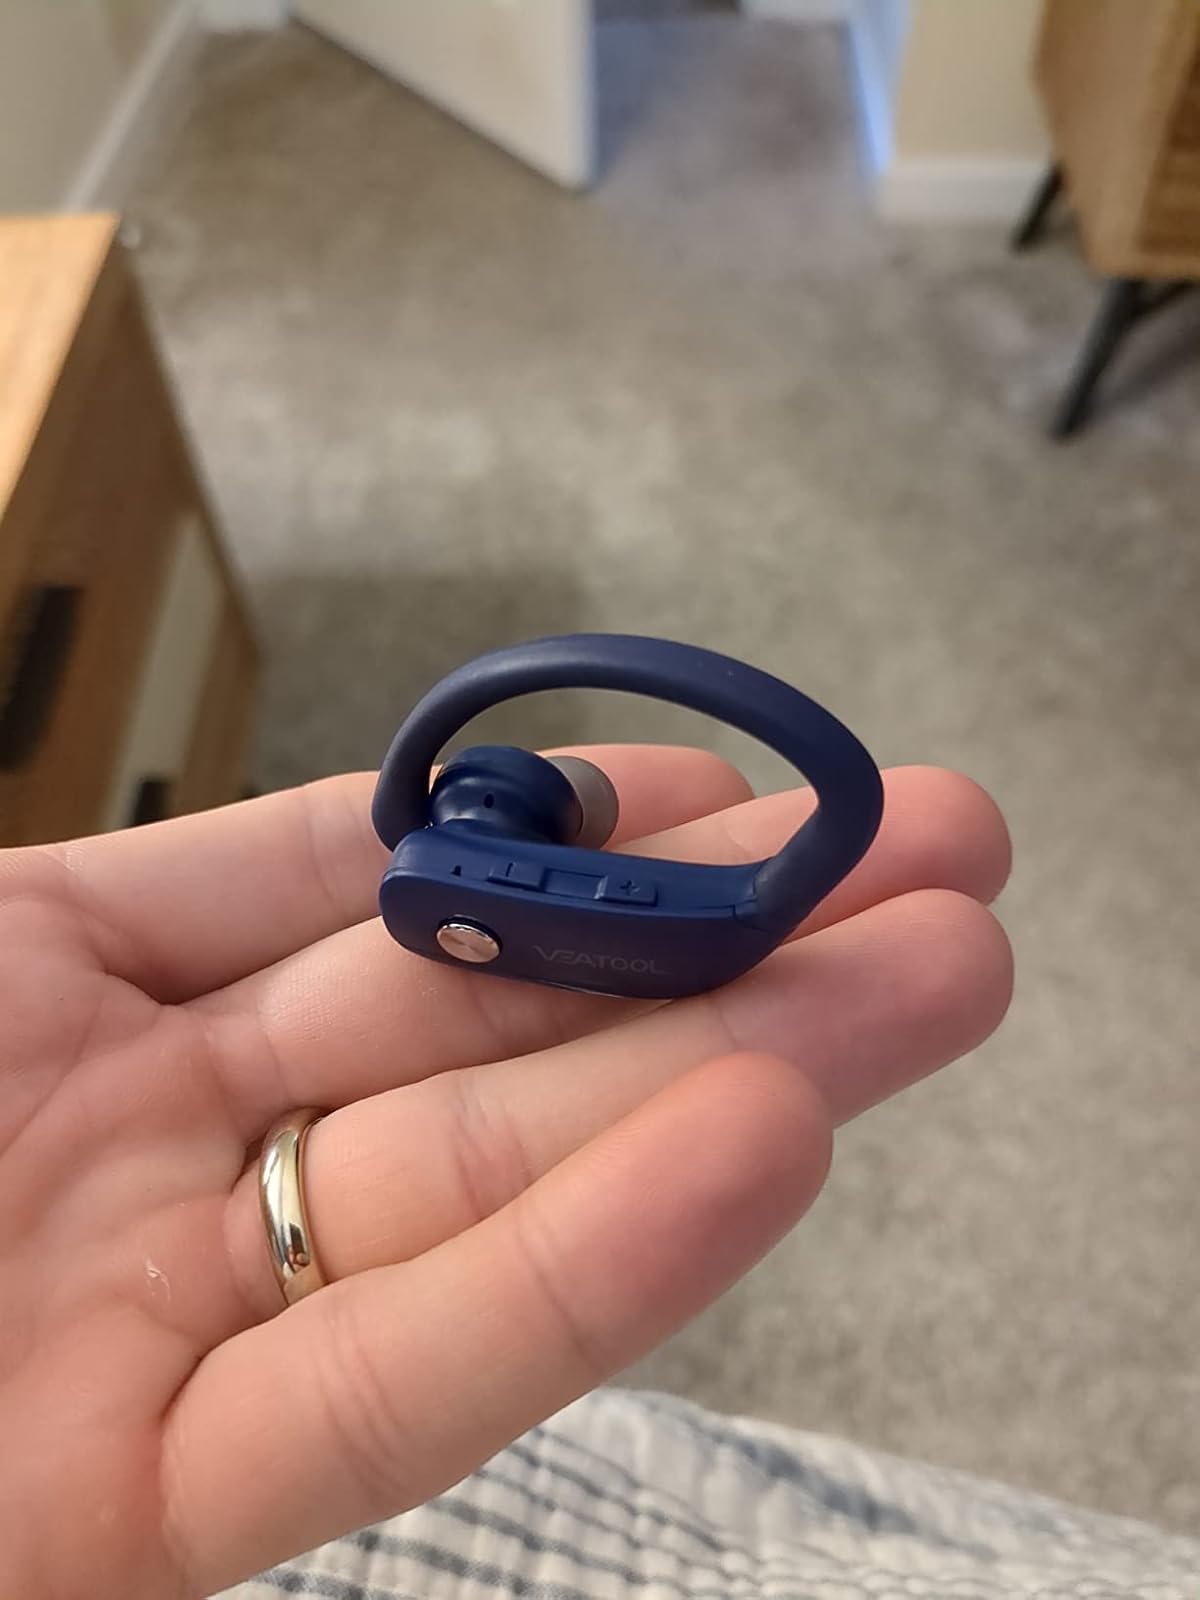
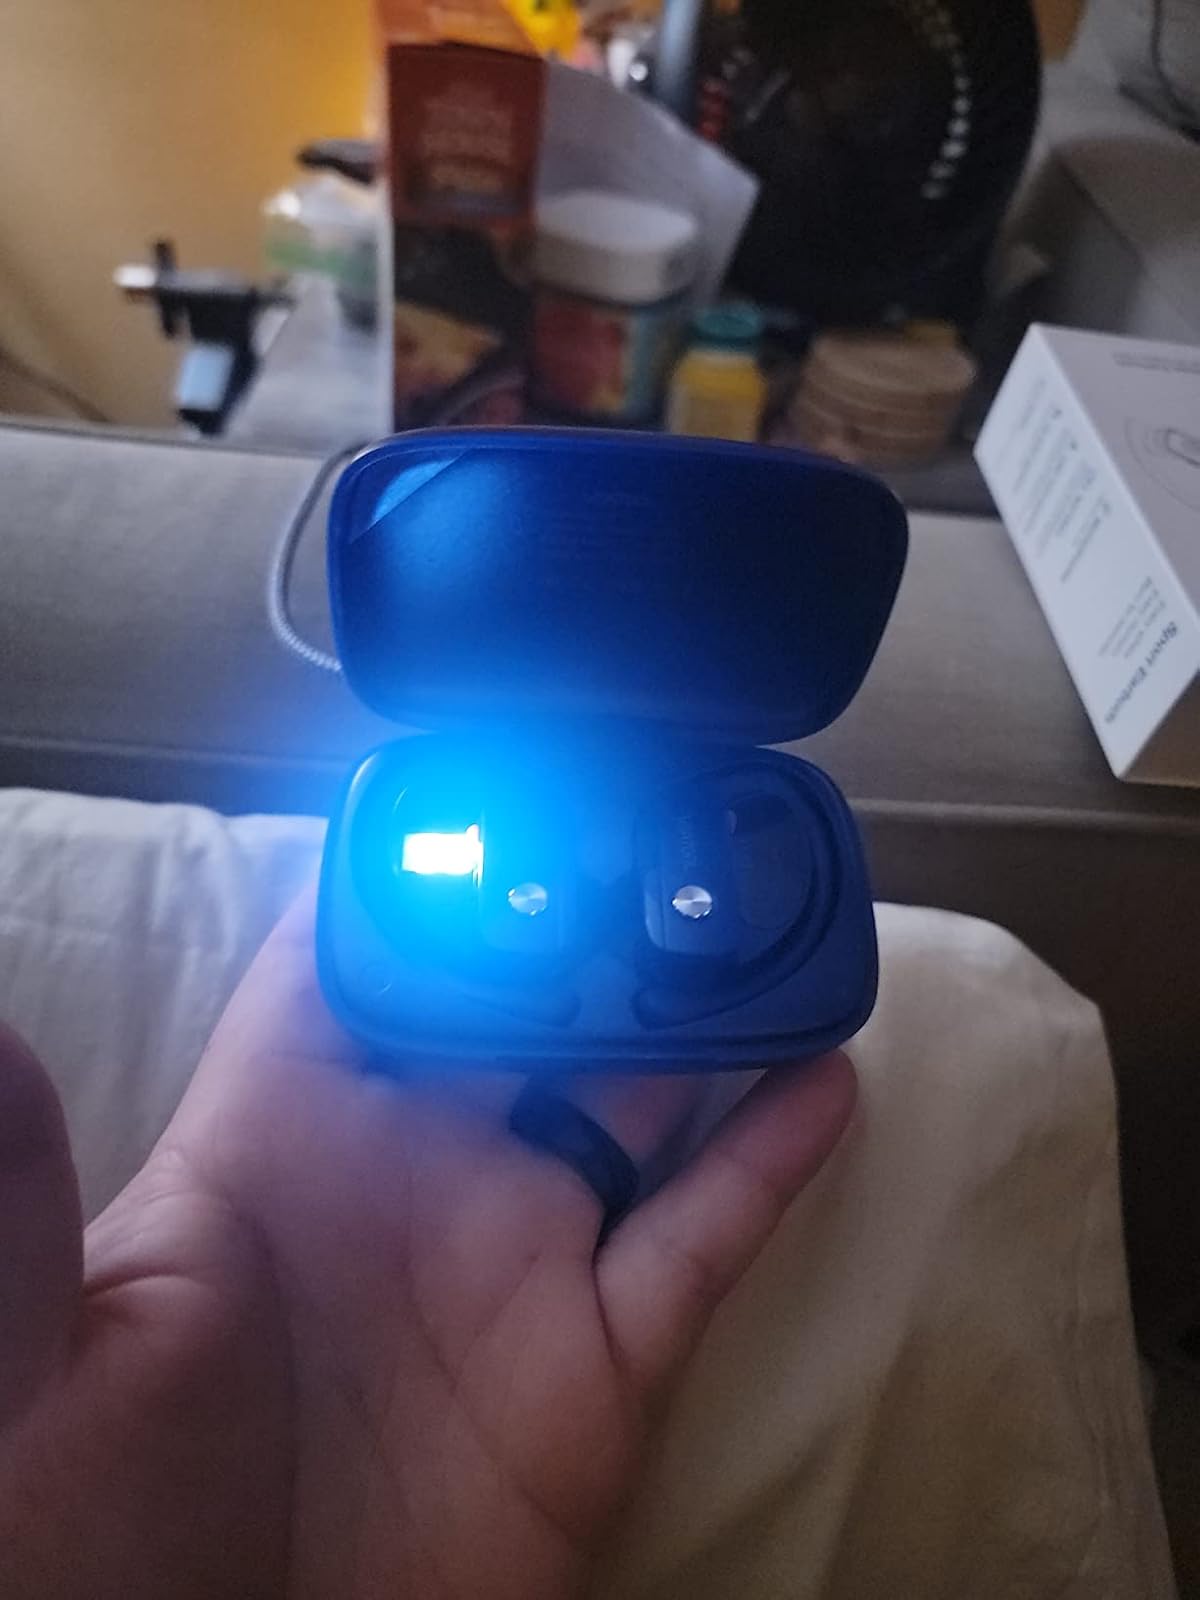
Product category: earbuds
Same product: yes